Thirumanam Enum Nikkah

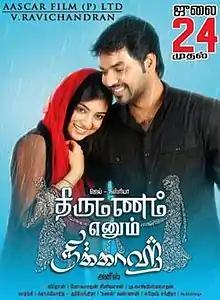
Poster

Thirumanam Ennum Nikkah is a 2014 Indian Tamil-language romance film written directed by newcomer Anis and produced by V. Ravichandran of Aascar Films. The film stars Jai and Nazriya Nazim in the lead roles, while Hebah Patel, Jamal, Dinesh Gopalsamy, and Deekshitha Manikkam play supporting roles. The music was composed by Ghibran with cinematography done by Loganathan Srinivasan and editing by Kasi Vishwanath. The film released on 24 July 2014 on the eve of Eid-ul Fitr.